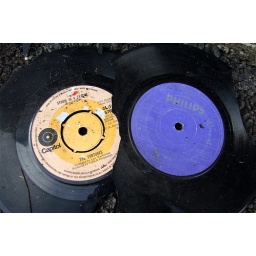
I found these in the library car park